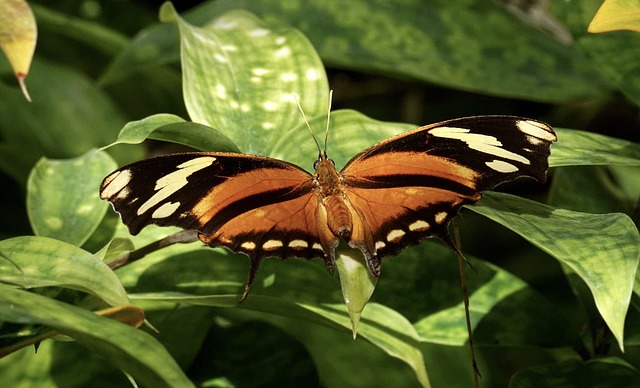
Label: farfalla